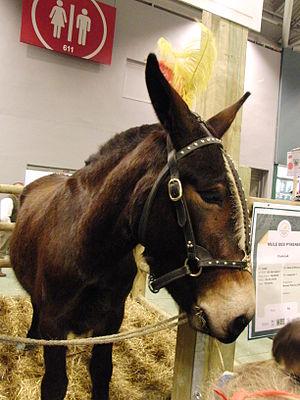
Tête d'une mule des Pyrénées - Salon international de l'agriculture 2013, Paris, France
La mule des Pyrénées est un type de mule qui n'est pas reconnu par les haras nationaux français, mais qui est reconnu par le Ministère de l'Agriculture depuis 2005. La production mulassière était très importante dans les Pyrénées et fut une grande source de revenus jusqu'en 1940, où l'on comptait jusqu'à 1 000 naissances annuelles de ces mules pour le seul département de l'Ariège. Cet animal nait du croisement entre un baudet catalan et une jument trait bretonne, Mérens, ou autre.